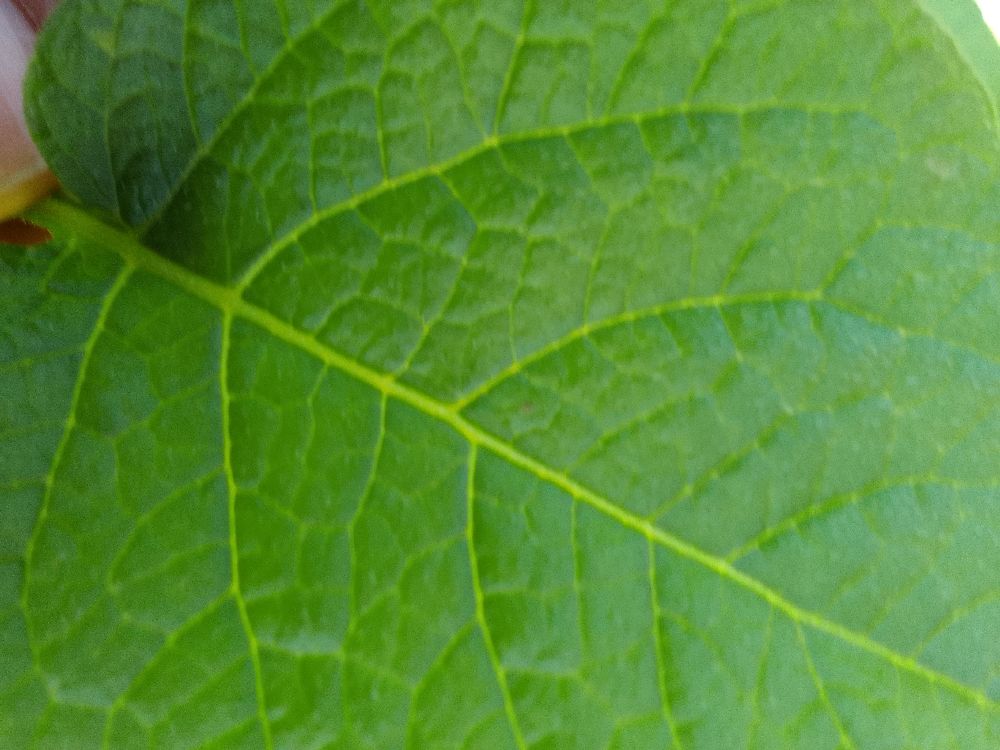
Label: Healthy